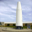
Label: rocket